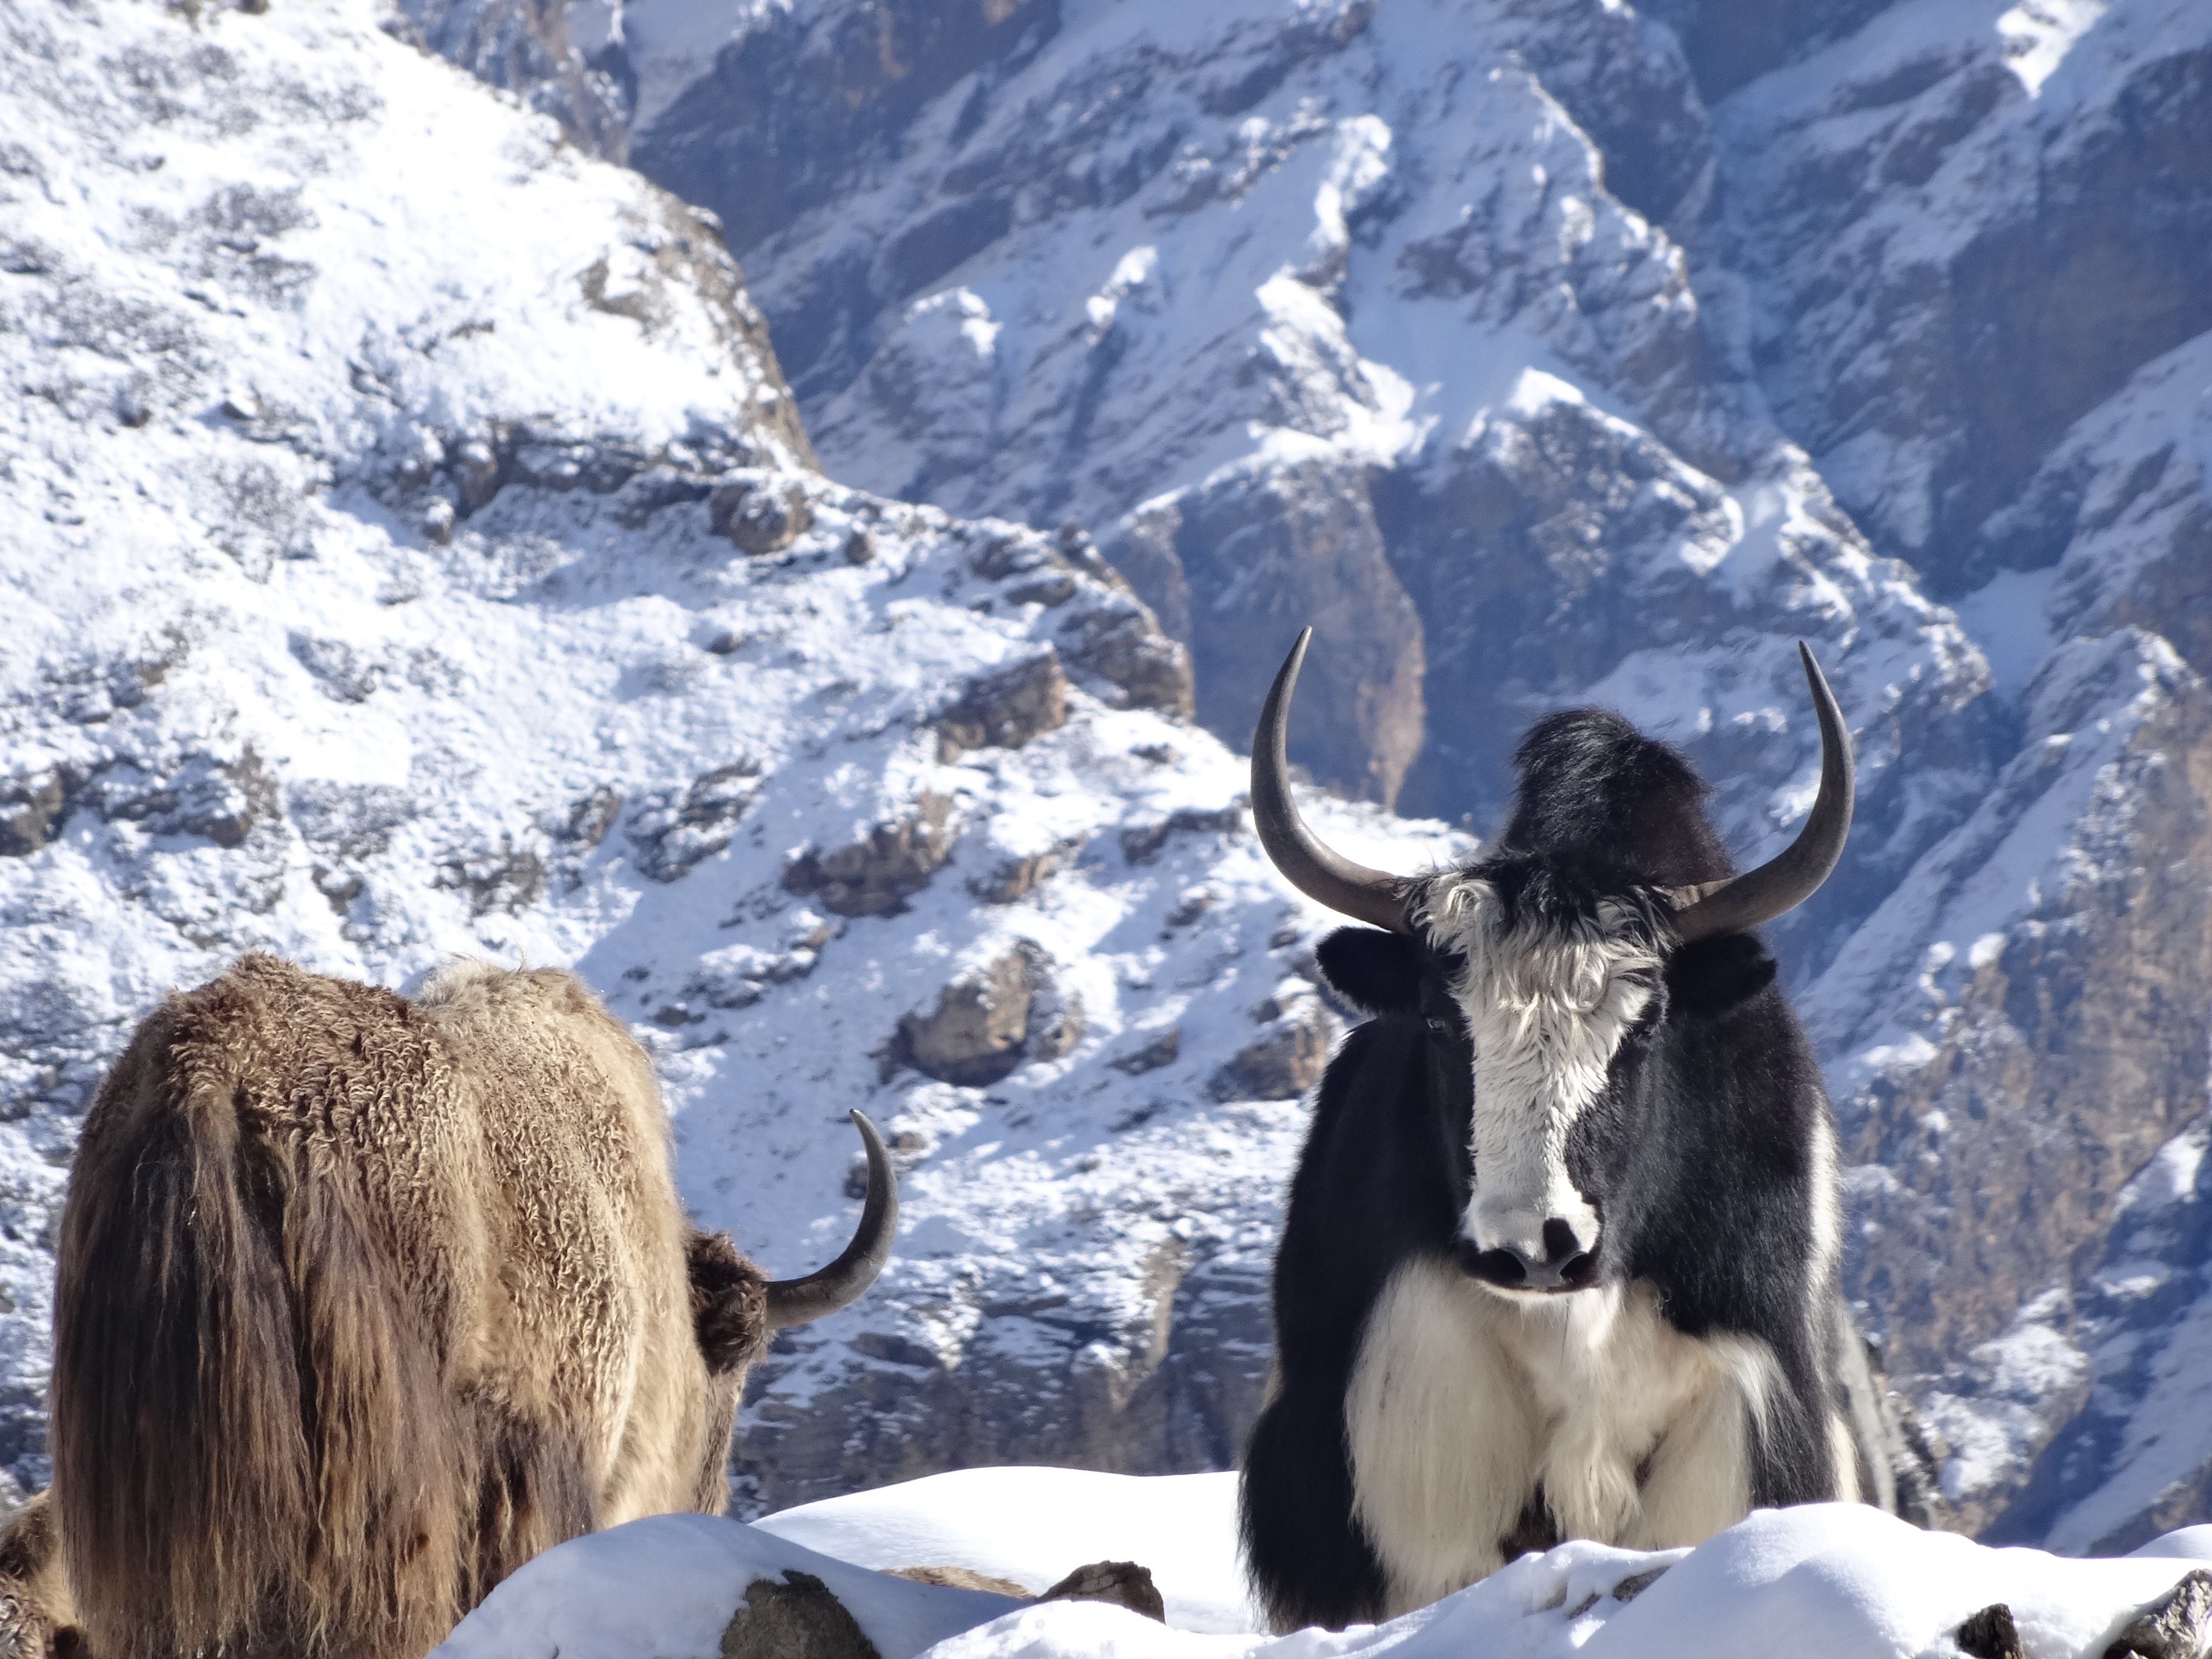
mountain range, mammal, mountain goat, goats, yak, cattle like mammal, cow goat family